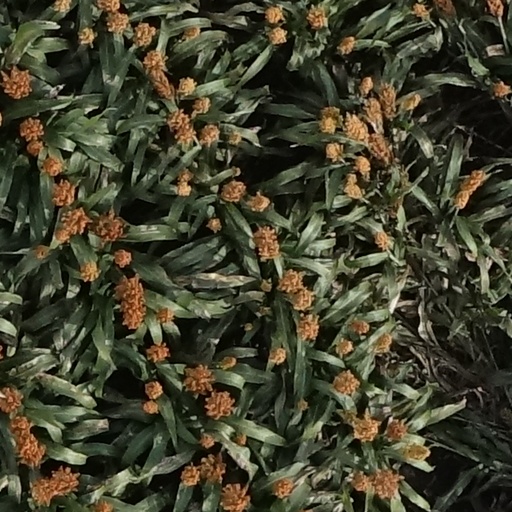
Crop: sorghum